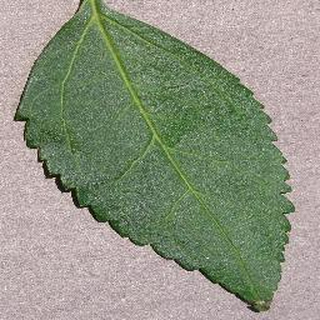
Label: healthy_cherry